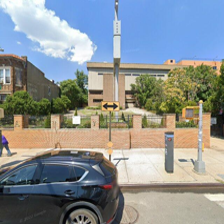
Label: streetView